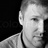
Emotion: neutral